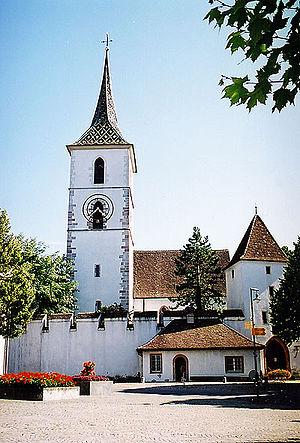
Un clocher tors ou clocher flammé est un clocher dont la flèche est spiralée, souvent couverte d'ardoise. Le clocher d'une église se compose le plus souvent d'une tour carrée en pierre sur laquelle repose une pyramide coiffée d'une flèche.